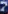
Number: 7